Actions of the Bluff, 1916

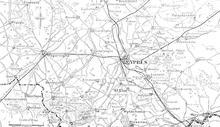

Spoil banks had been created during the digging of the Ypres–Comines Canal, connecting the Yser lowlands with the Lys river valley. The canal cutting runs through a low point between Messines Ridge and the higher ground south-east of Ypres, about east of St Eloi and near Voormezele. At this point the canal is wide, in a cutting made higher by banks, extending on the north side to a feature marked on British maps as the Bluff and called the or by the Germans. The Bluff was high, steep on the west side, with a gentle slope to the east and one of the best vantage points in the Ypres Salient. To the north, the ground rises for to Hill 60 and Hooge. After the First Battle of Ypres in 1914, the front line ran at a right angle across the canal, which was still full of water. The British front line on the north bank ran here, just east of the Bluff. No man's land was about wide and narrowed to about opposite a German salient about north, called the Bean by the British and by the Germans.